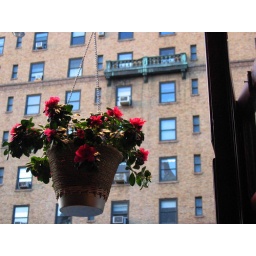
balcony on only two windows of the entire building. looking up from patsy's [restaurant in chelsea]